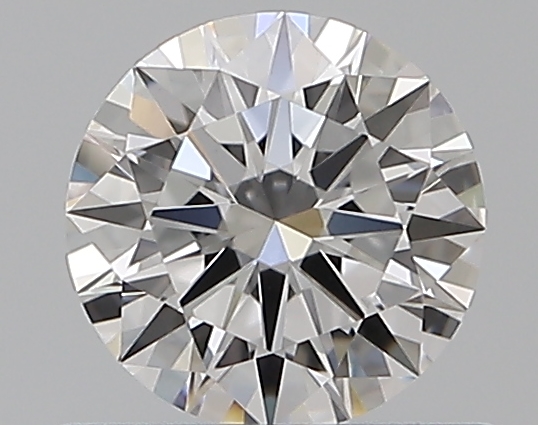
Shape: round
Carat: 0.53
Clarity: VS1
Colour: D
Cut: EX
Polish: EX
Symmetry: EX
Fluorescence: N
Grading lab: GIA
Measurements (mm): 5.26 x 5.29 x 3.13